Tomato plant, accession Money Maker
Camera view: bottom (45 deg); turntable rotation: 270 degrees
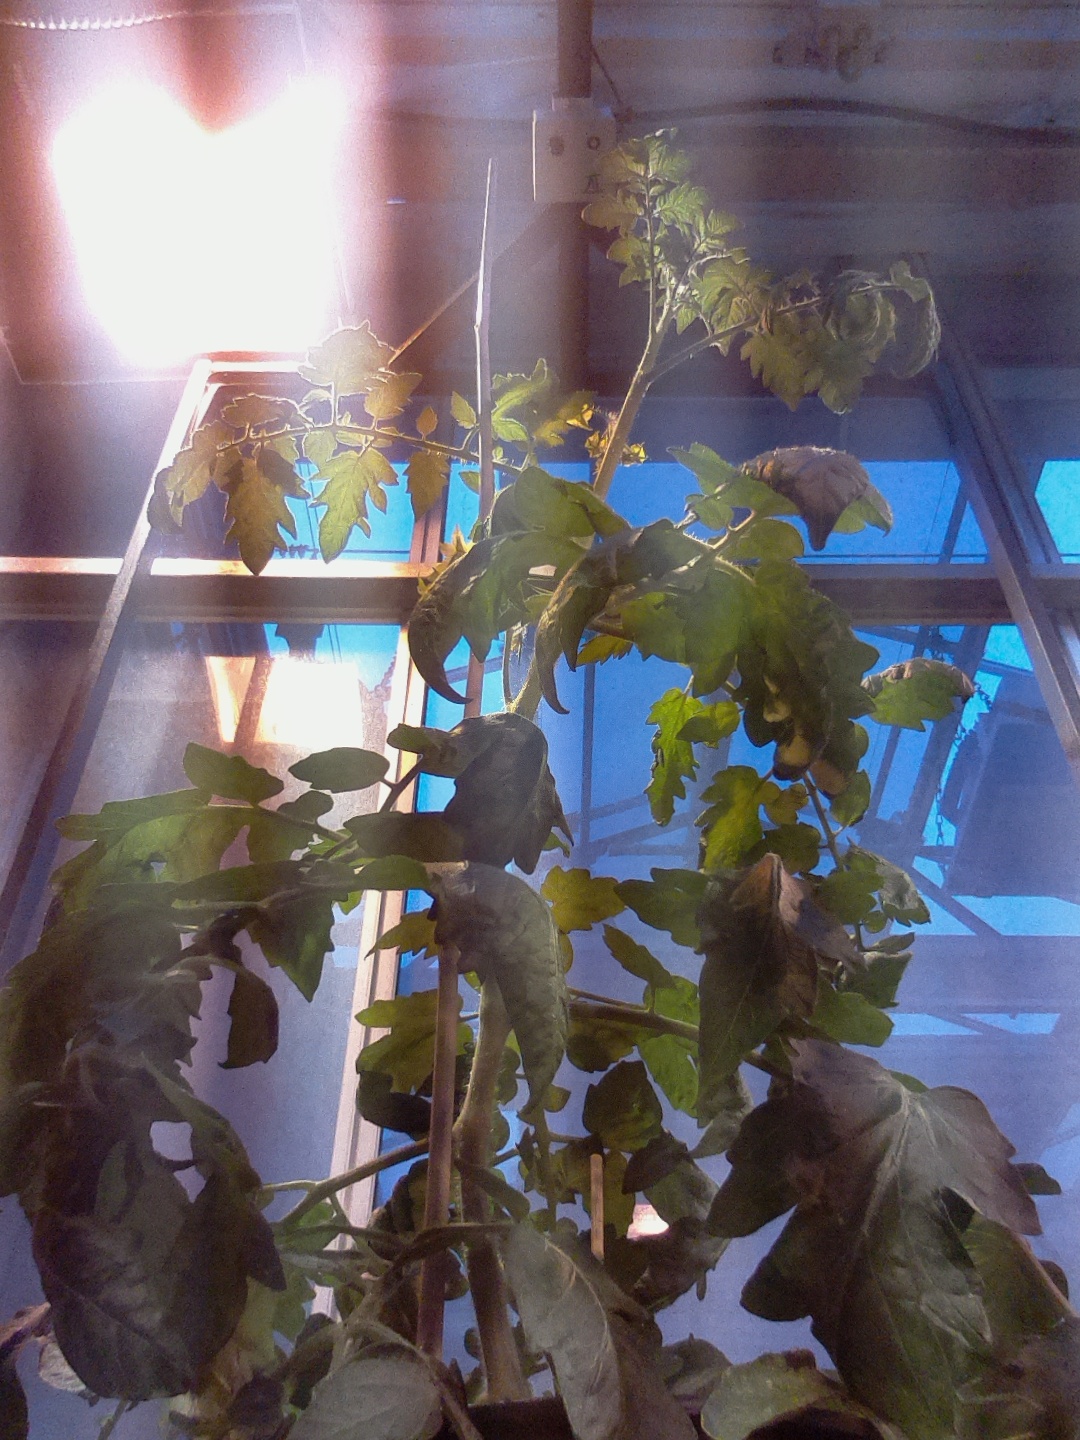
BBCH growth stage 68: Full flowering, 80%-90% of flowers open, more petals falling